History of electromagnetic theory

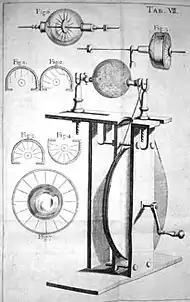
Generator built by Francis Hauksbee.

The electric machine was subsequently improved by Francis Hauksbee, his student Litzendorf, and by Prof. Georg Matthias Bose, about 1750. Litzendorf, researching for Christian August Hausen, substituted a glass ball for the sulphur ball of Guericke. Bose was the first to employ the "prime conductor" in such machines, this consisting of an iron rod held in the hand of a person whose body was insulated by standing on a block of resin. Ingenhousz, during 1746, invented electric machines made of plate glass. Experiments with the electric machine were largely aided by the discovery that a glass plate, coated on both sides with tinfoil, would accumulate electric charge when connected with a source of electromotive force. The electric machine was soon further improved by Andrew Gordon, a Scotsman, Professor at Erfurt, who substituted a glass cylinder in place of a glass globe; and by Giessing of Leipzig who added a "rubber" consisting of a cushion of woollen material. The collector, consisting of a series of metal points, was added to the machine by Benjamin Wilson about 1746, and in 1762, John Canton of England (also the inventor of the first pith-ball electroscope in 1754) improved the efficiency of electric machines by sprinkling an amalgam of tin over the surface of the rubber.